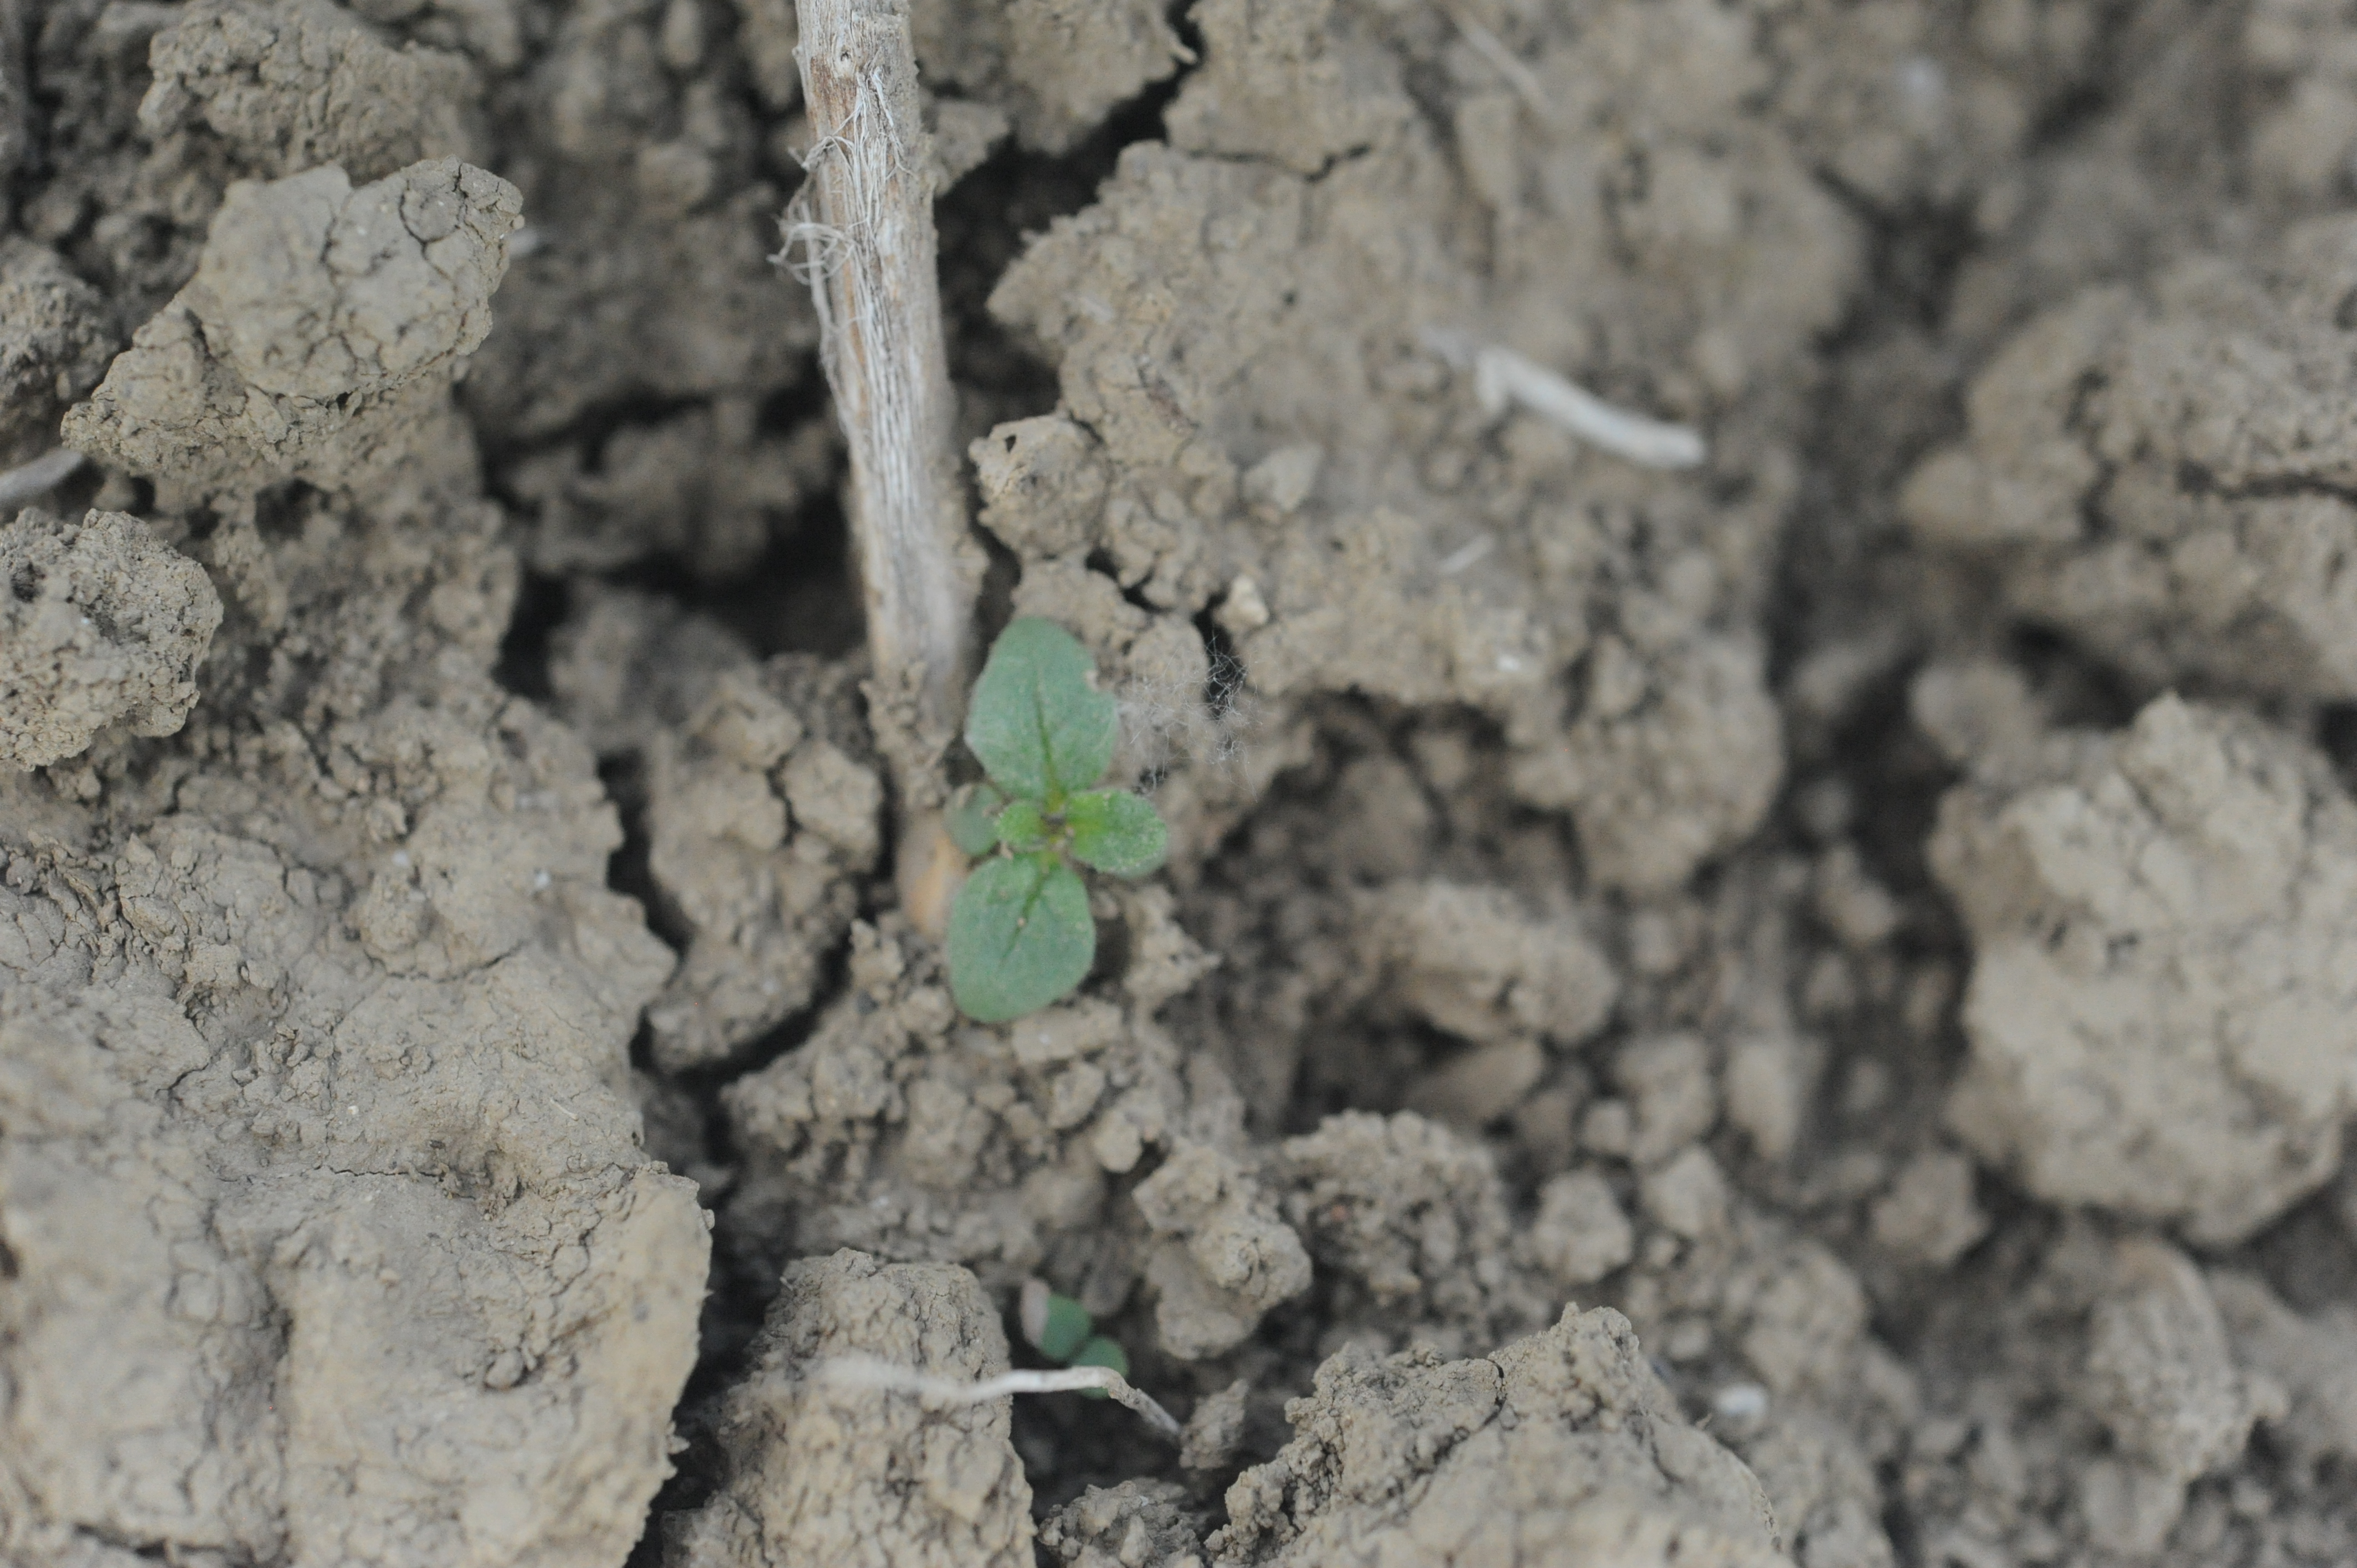
Label: black_nightshade